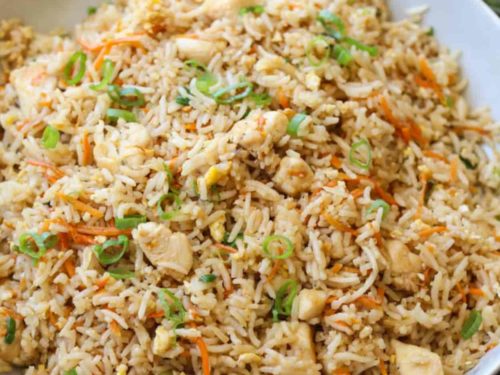
Dish: fried_rice